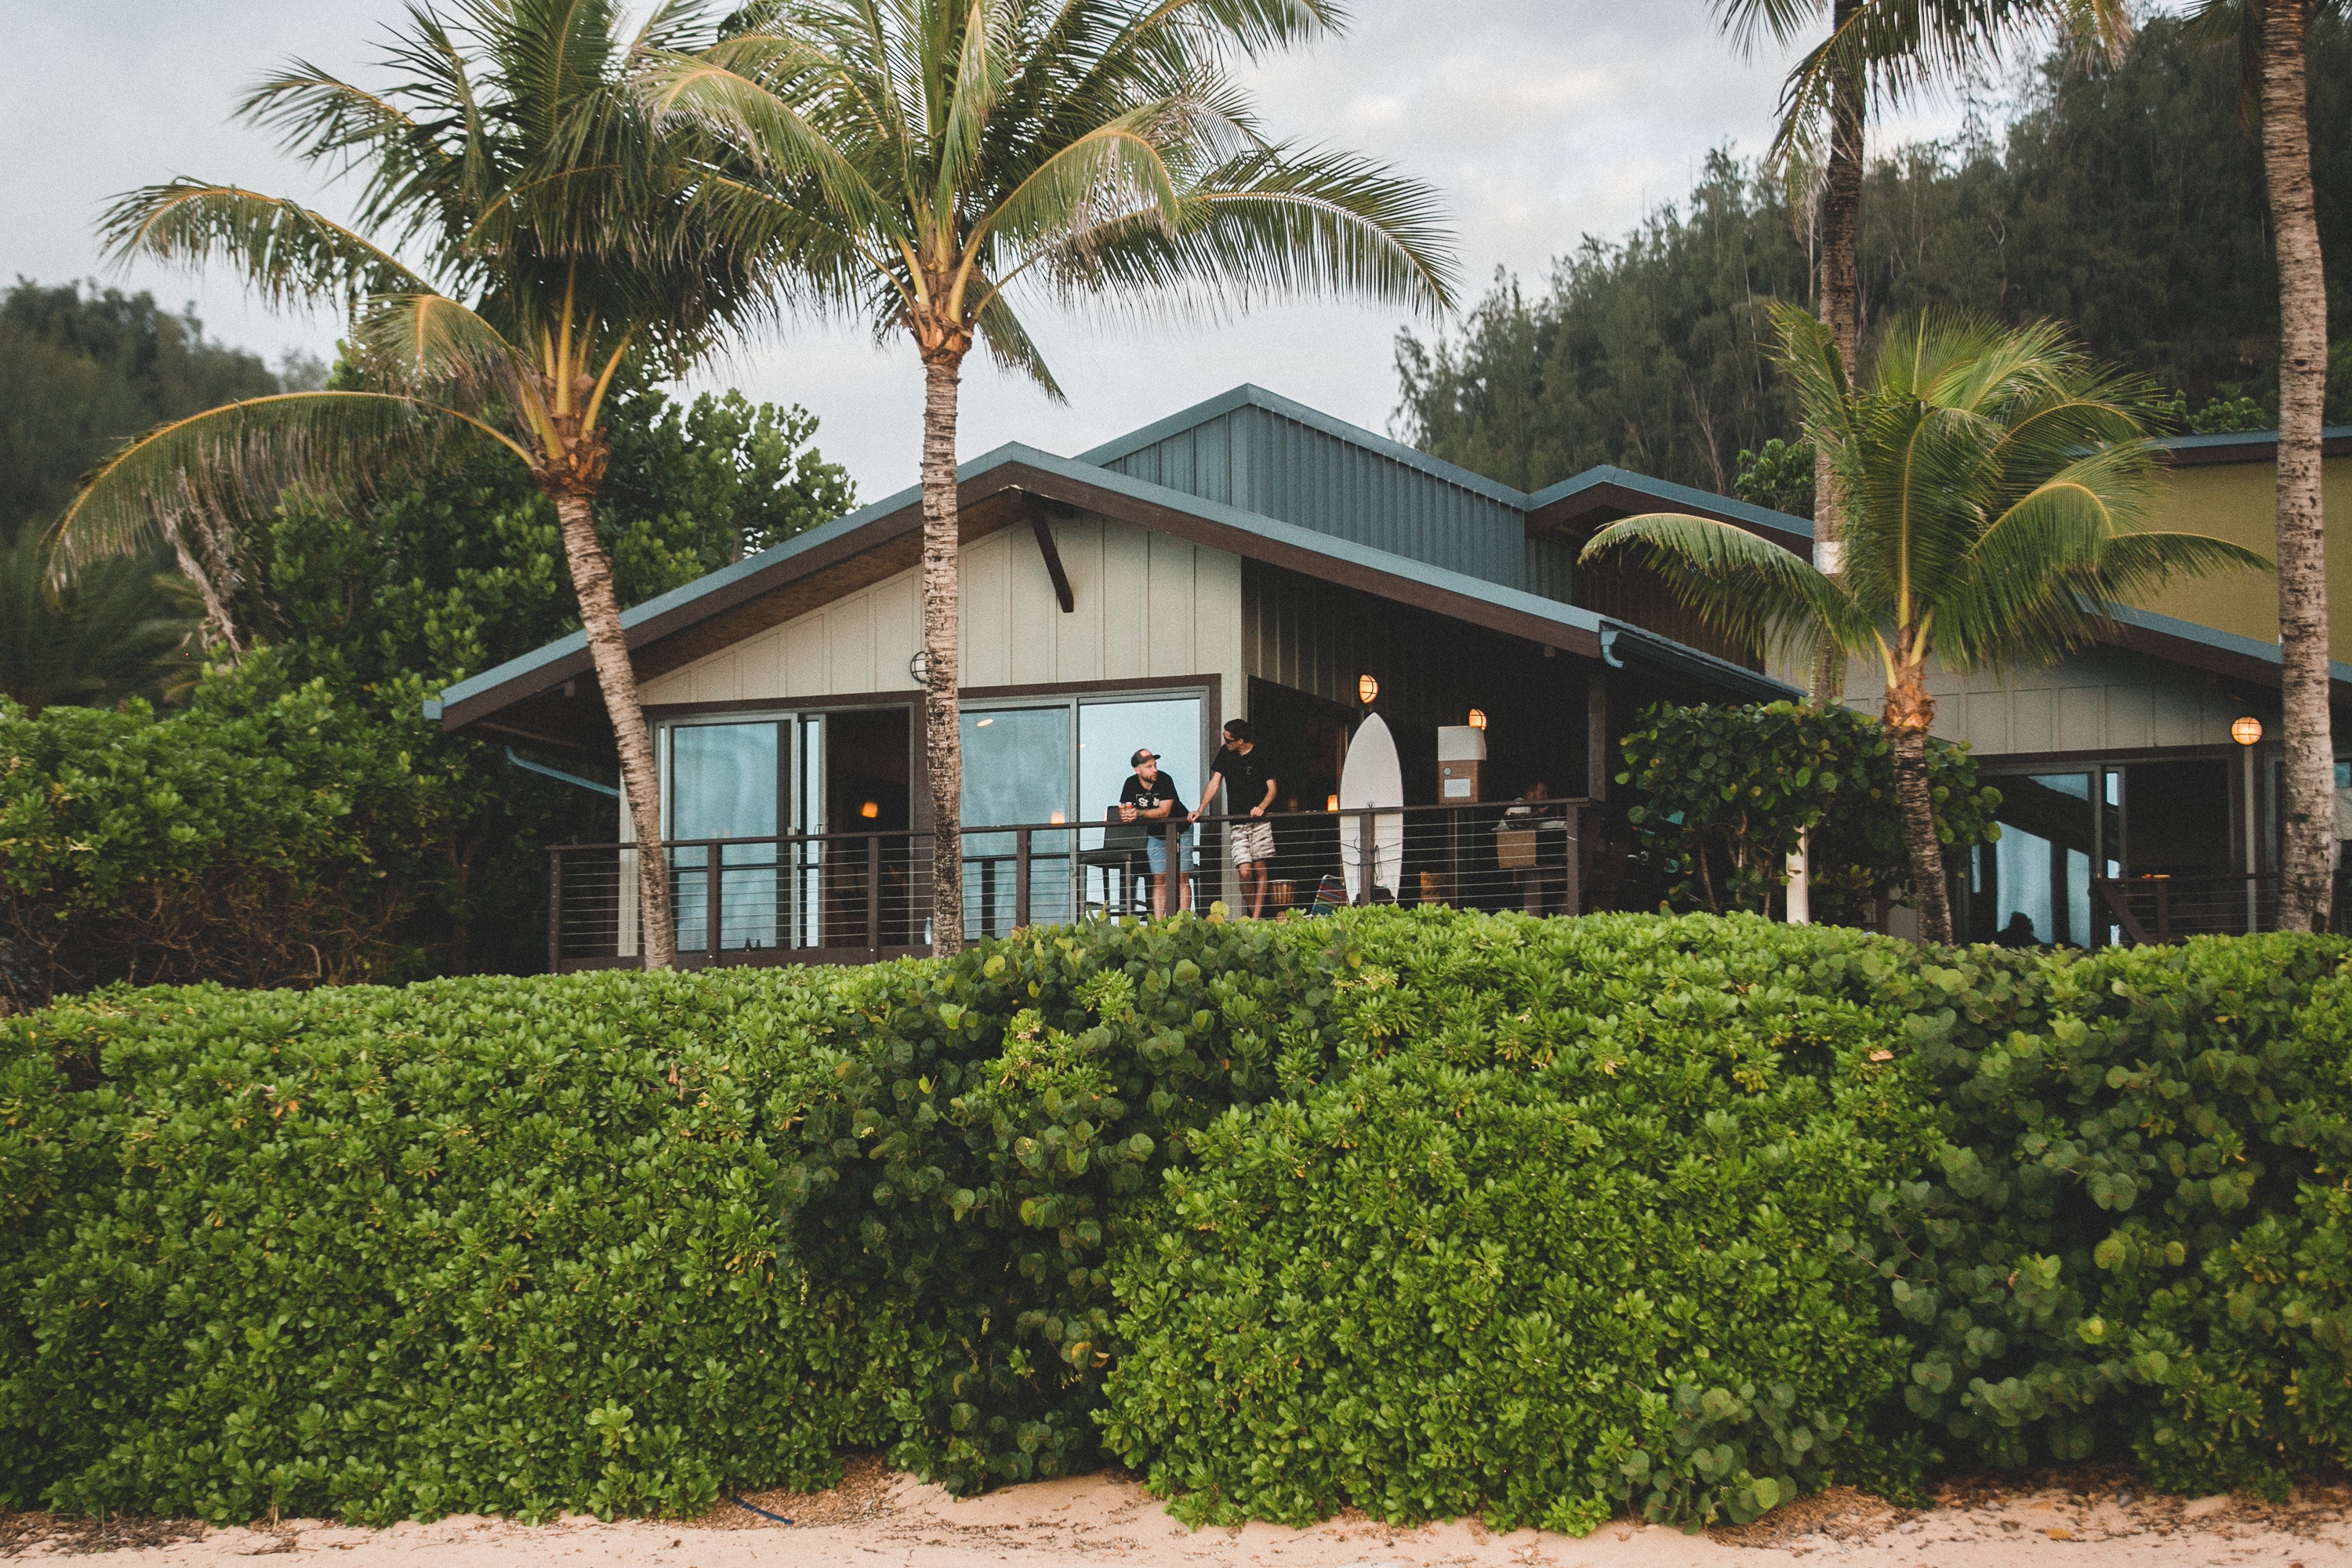
villa, house, home, village, cottage, property, resort, plantation, estate, hacienda, real estate, residential area, arecales